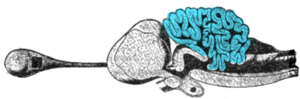
Le cervelet est une structure de l'encéphale des vertébrés qui joue un rôle important dans le contrôle moteur et est également impliqué, dans une moindre mesure, dans certaines fonctions cognitives, telles que l'attention, le langage et la régulation des réactions de peur et de plaisir.